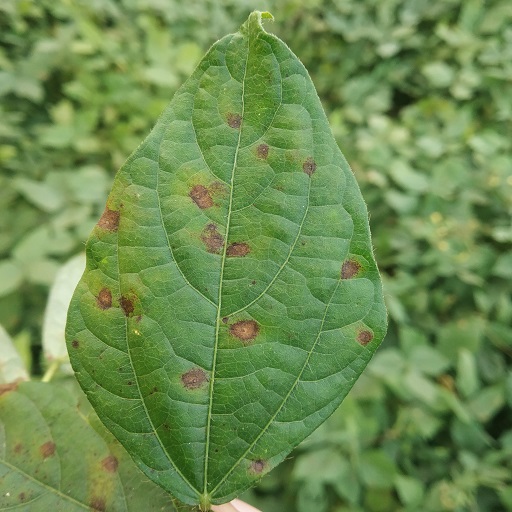
Label: Anthracnose